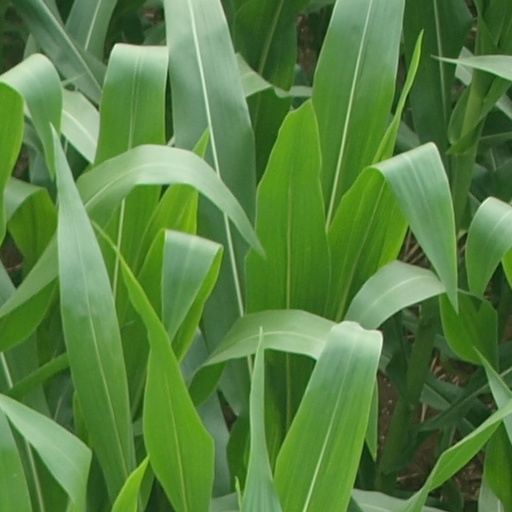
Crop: maize; corn